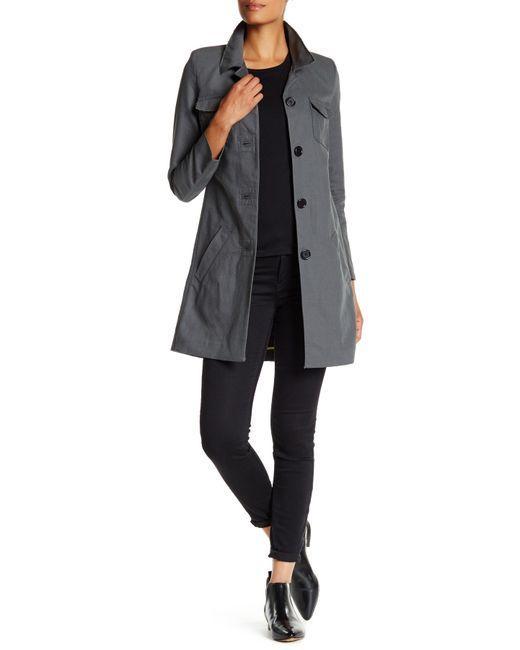
Old Navy Trenchcoats für Damen